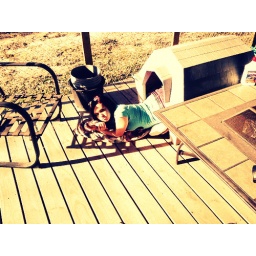
me in my dog house